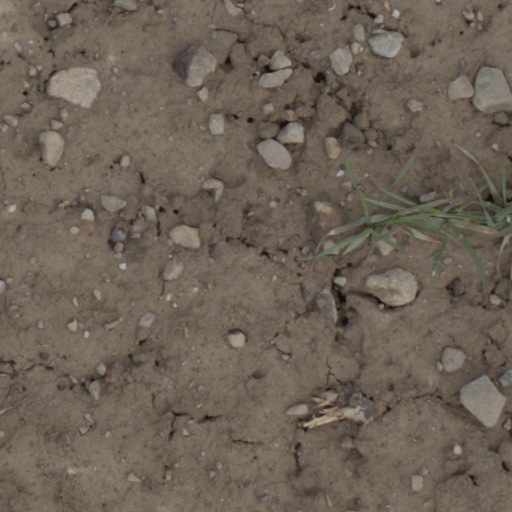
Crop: wheat